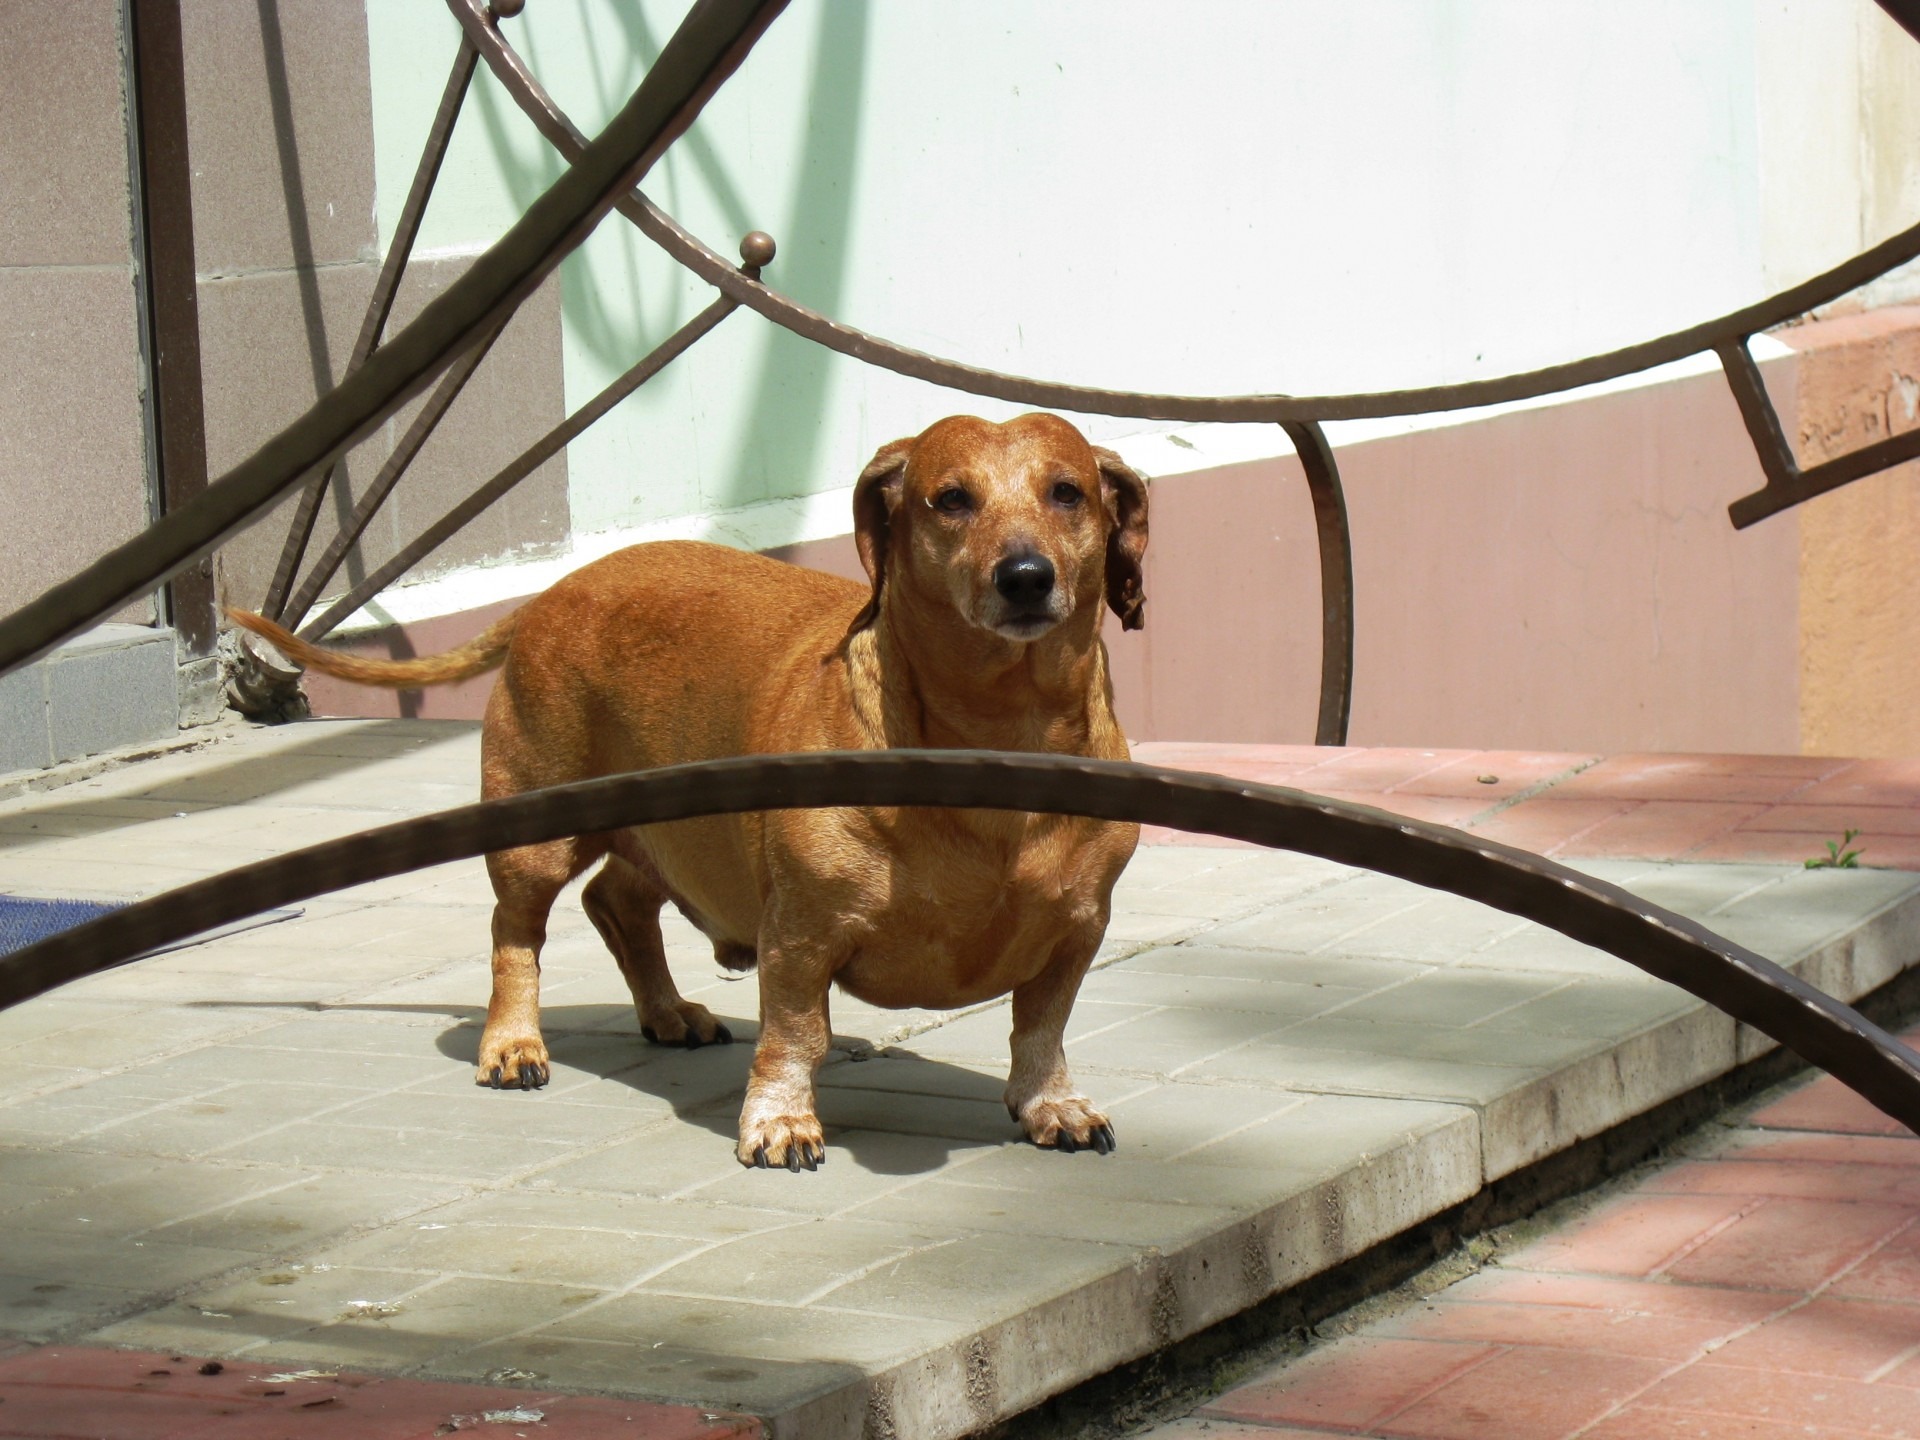
puppy, dog, animal, cute, canine, mammal, domestic, staring, waist, breed, dachshund, purebred, animal shelter, dog like mammal, astronira